Virgin Group

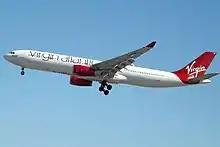
An Airbus A330 of Virgin Atlantic Airways

The group's health business received significant media coverage over its legal battle with NHS groups. It sued clinical commissioning groups (CCGs) in Surrey after it lost out on an £82 million contract to provide children's health services across the country. The NHS bodies settled out of court with a £328,000 payout to Virgin Care, resulting in some controversy. More than 100,000 people backed a petition calling on the company to stop "dragging the NHS through the courts".